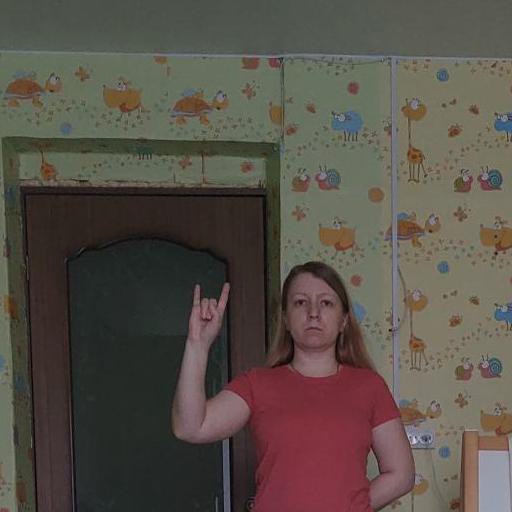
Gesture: rock